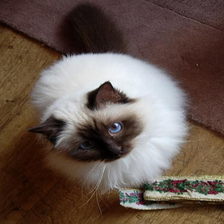
Species: cat
Breed: Birman